Indianapolis International Airport

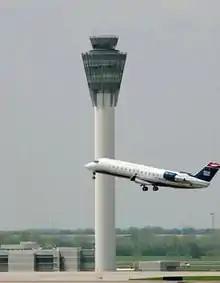
FAA control tower

Indianapolis International Airport has a single terminal with two concourses and a total of 39 gates. The current terminal opened in 2008 and is named in honor of Col. Harvey Weir Cook. It was one of the first designed and built in the U.S. following the September 11 attacks. International arrivals are processed in Concourse A.